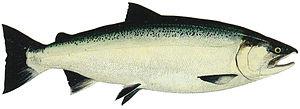
Oncorhynchus kisutch est le saumon argenté ou saumon coho.